Patrick Waweru

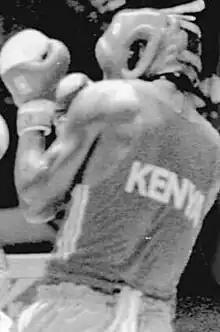
Waweru in 1989

Patrick Waweru (born 9 June 1956) is a Kenyan former boxer. He competed at the 1984 Summer Olympics and the 1988 Summer Olympics. At the 1988 Summer Olympics, he lost to Andreas Zulow of East Germany.